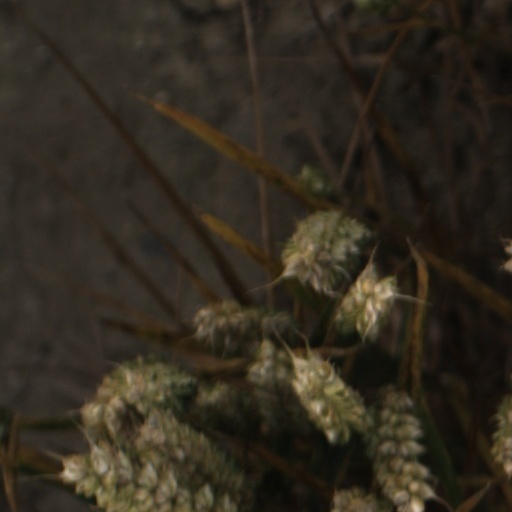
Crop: wheat